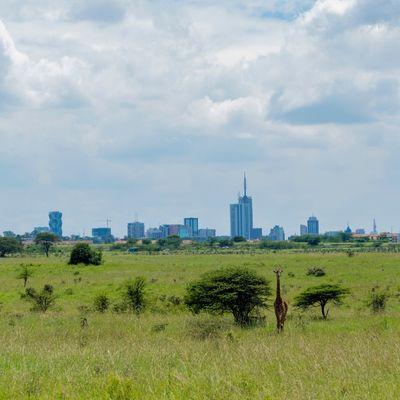
Mnyama mzuri mrefu na wa kuvutia mwenye shingo ndefu na ngozi ya mabaka mabaka aitwaye twiga akiwa katika eneo tambarale lenye miti yenye majani madogo madogo na miba anayotumia mnyama huyo kama chakula, huku kwa mbali makazi ya watu yakiendelea kuimarisha taswira ya kuvutia ya eneo hilo.